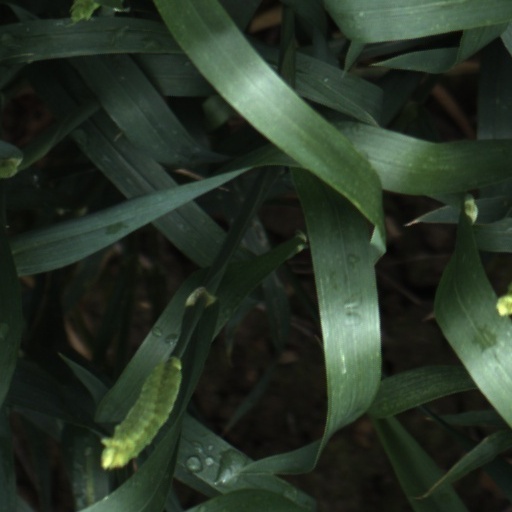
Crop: wheat